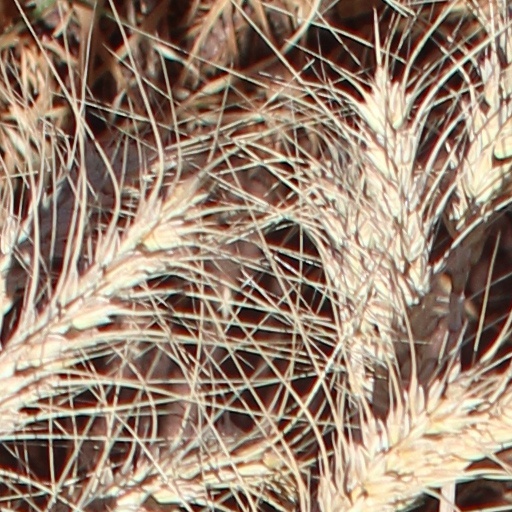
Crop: wheat